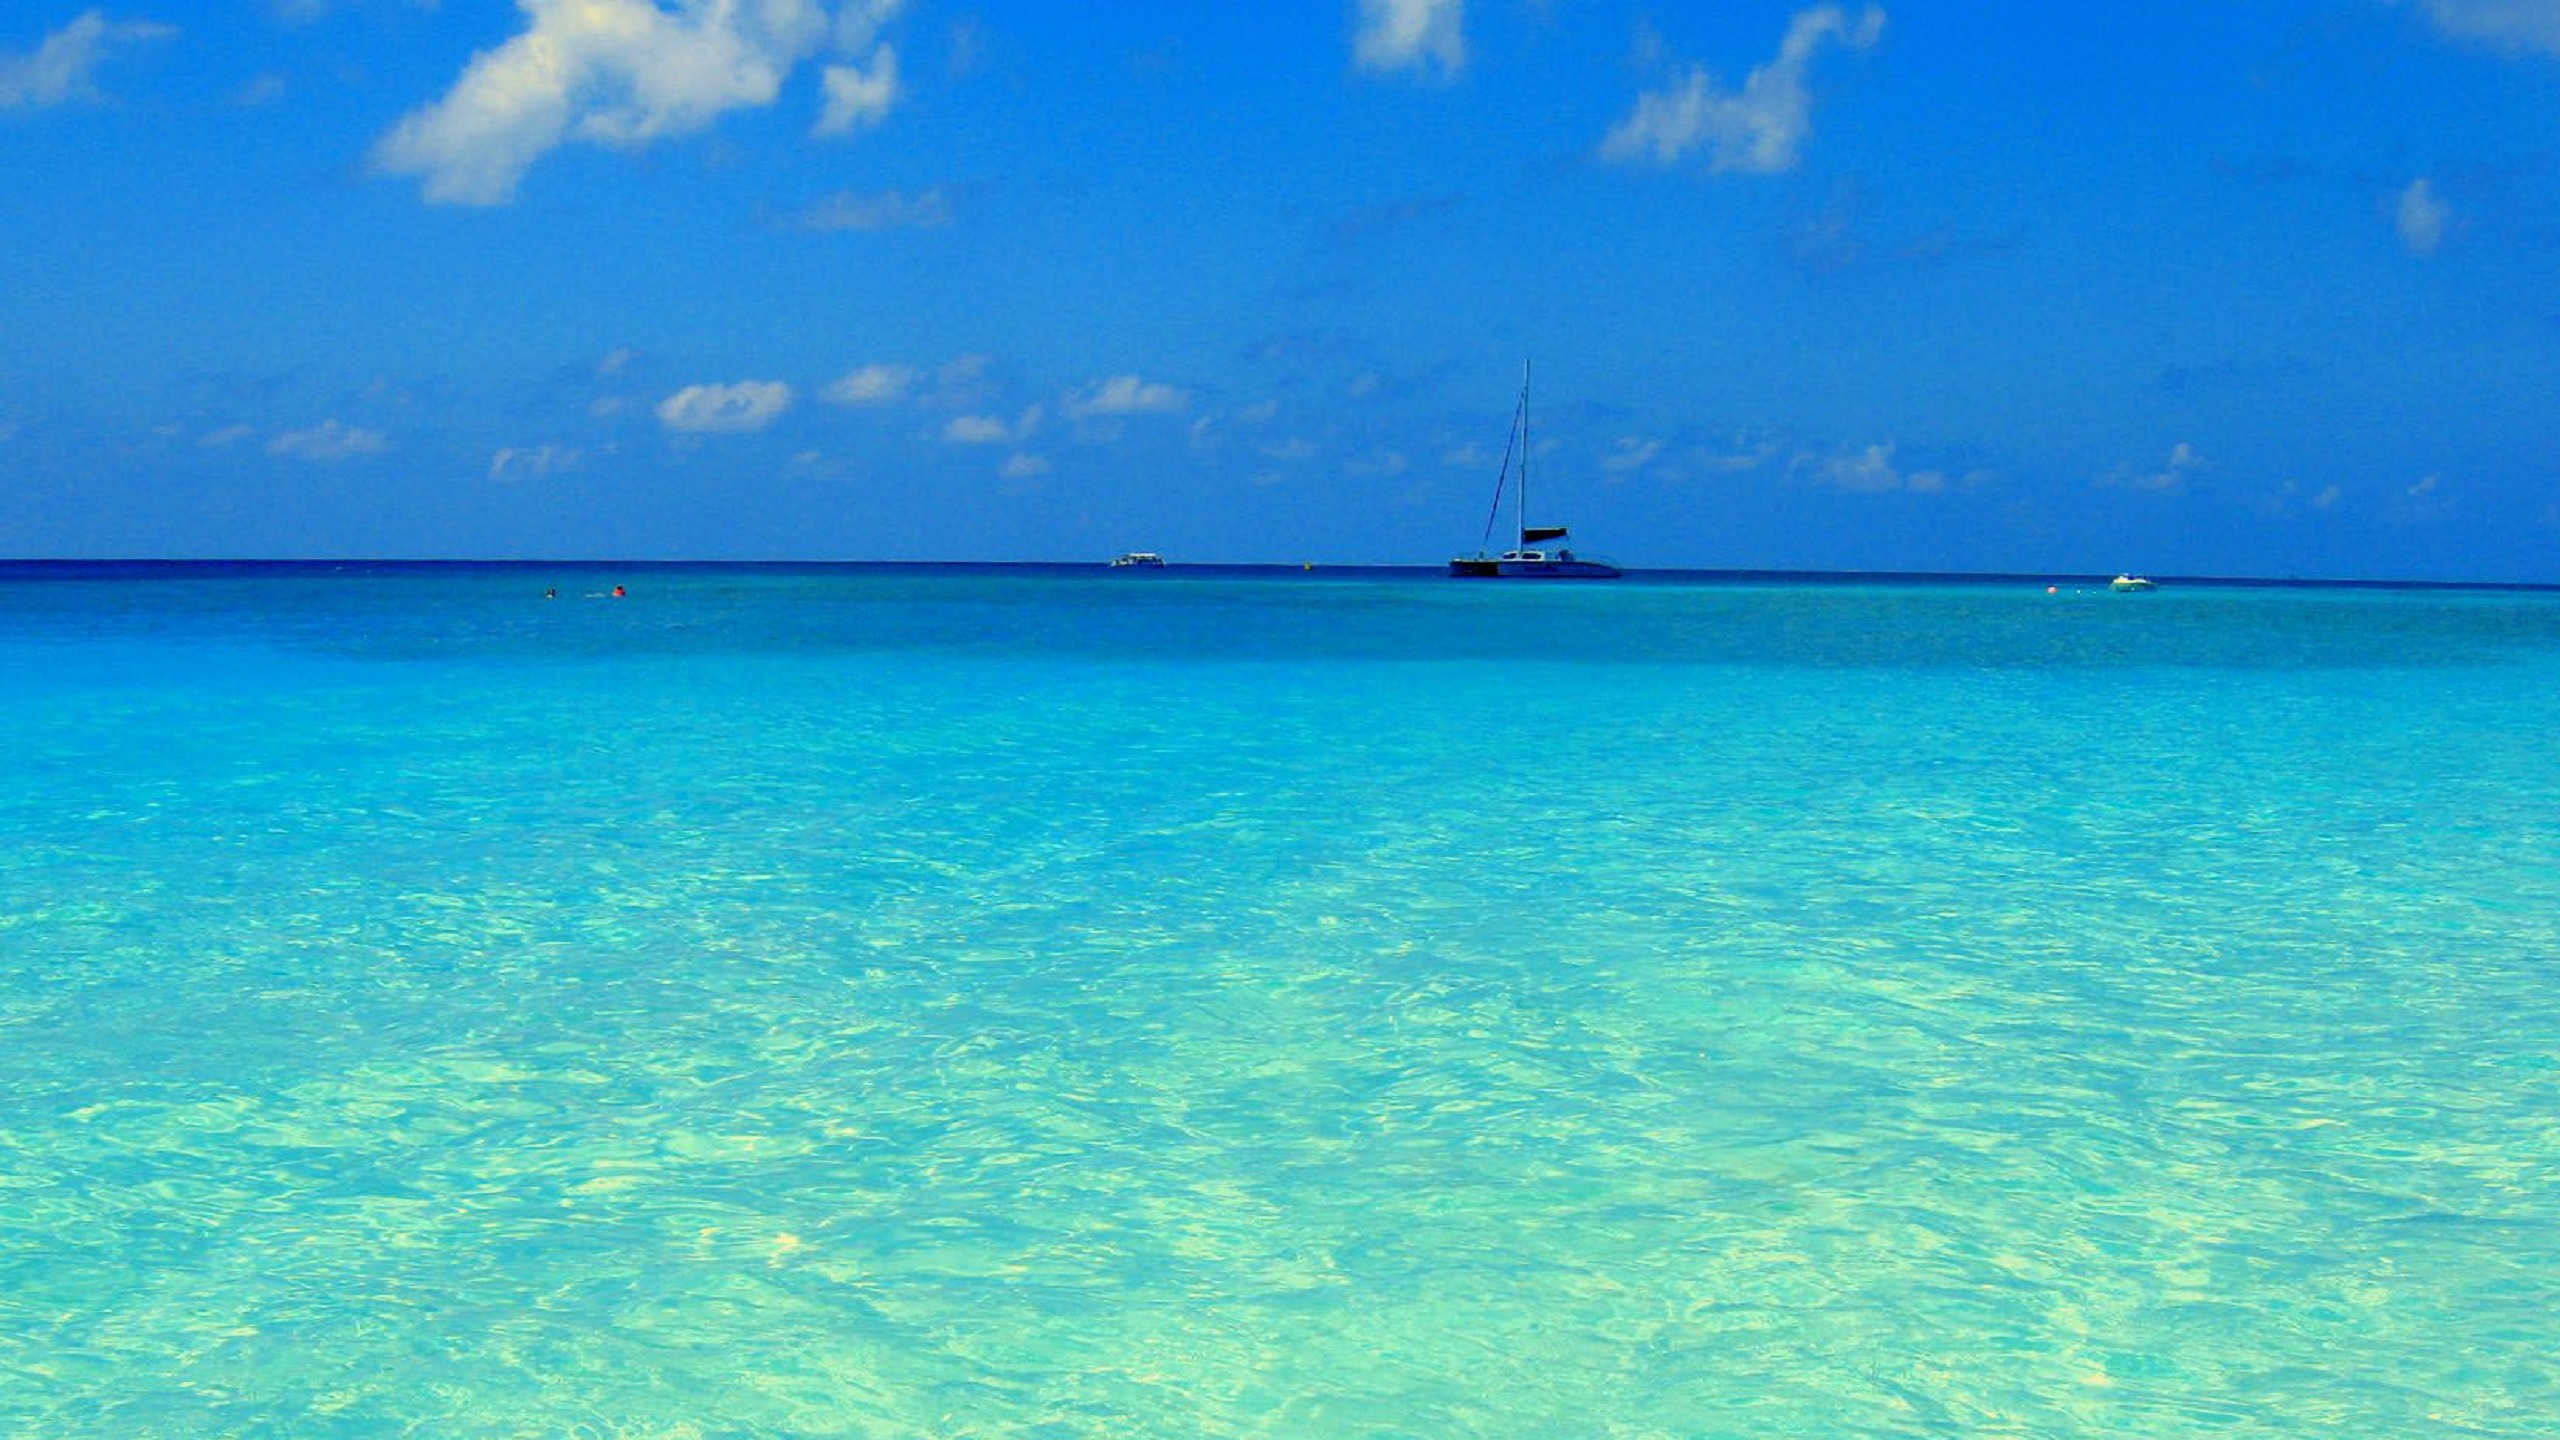
beach, sea, coast, water, nature, outdoor, ocean, horizon, sky, seaside, environment, scenic, seascape, lagoon, bay, island, blue sky, marine, archipelago, caribbean, cape, islet, blue water, landform, cay, atoll